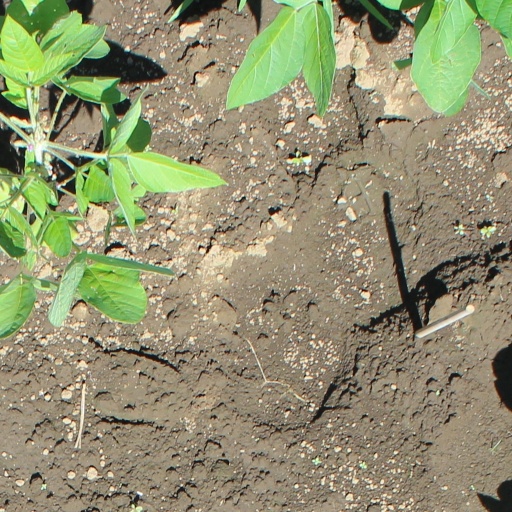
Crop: soybean